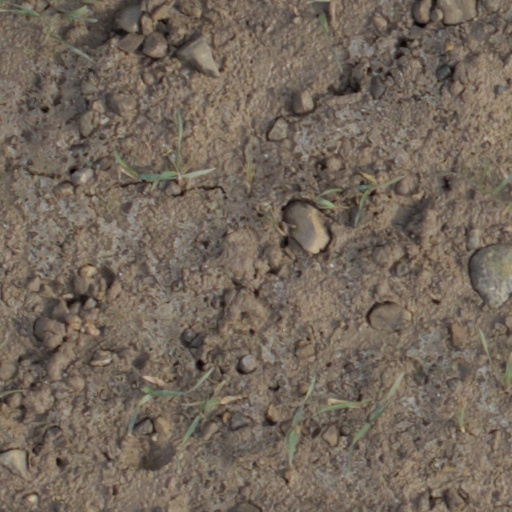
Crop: wheat